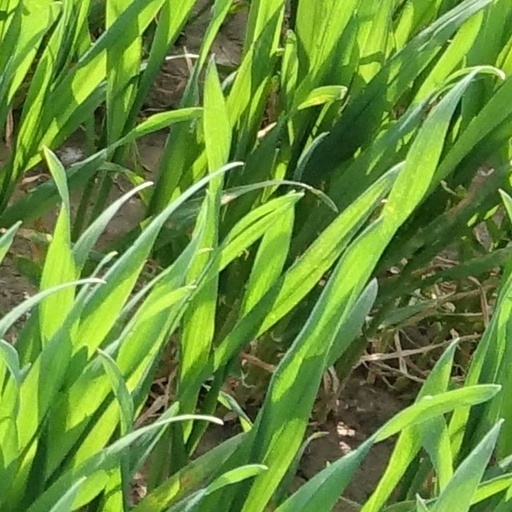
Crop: wheat